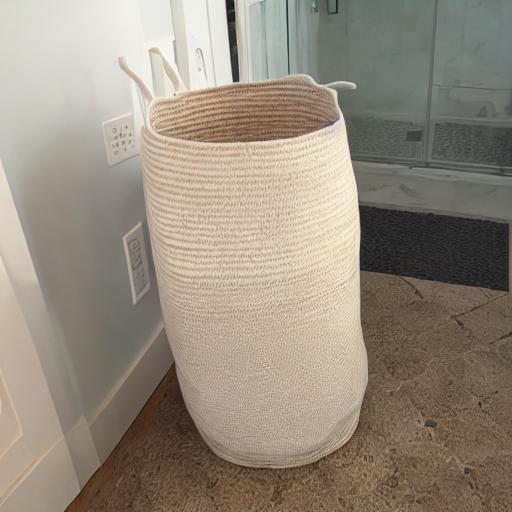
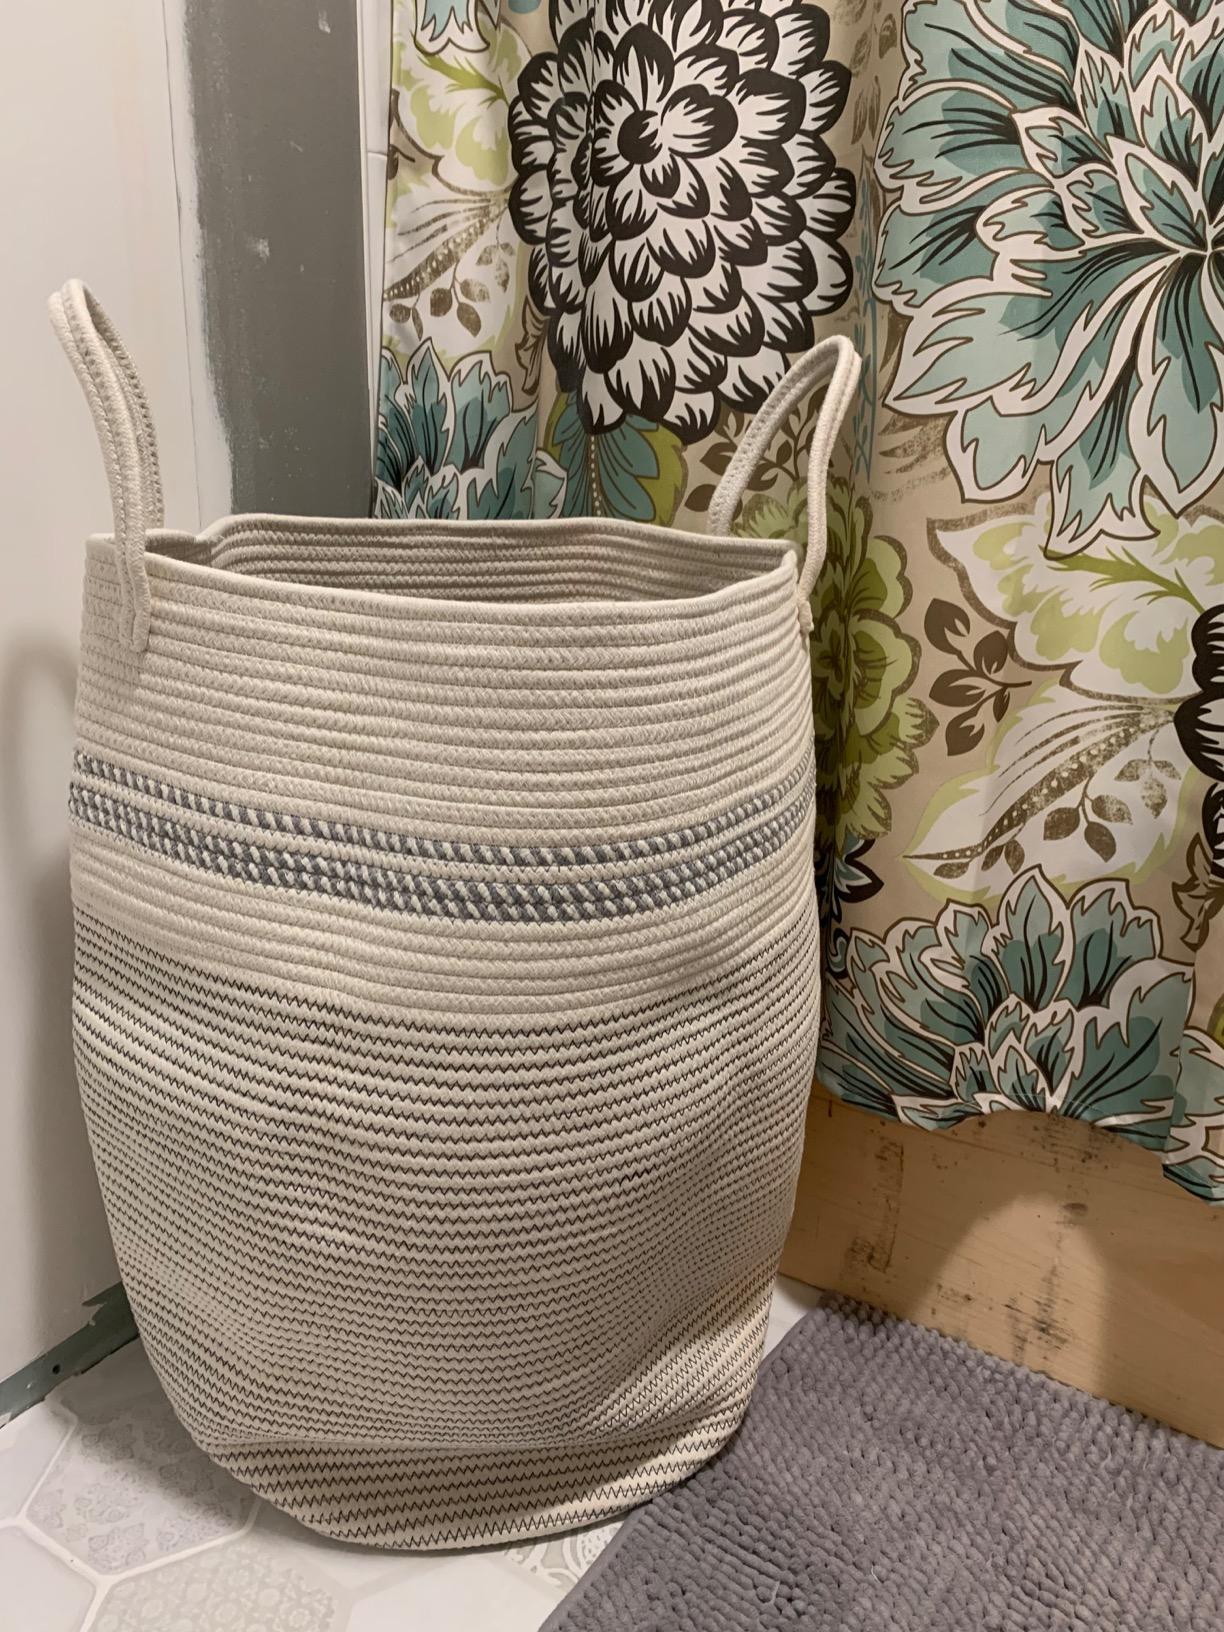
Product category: items_hamper
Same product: no